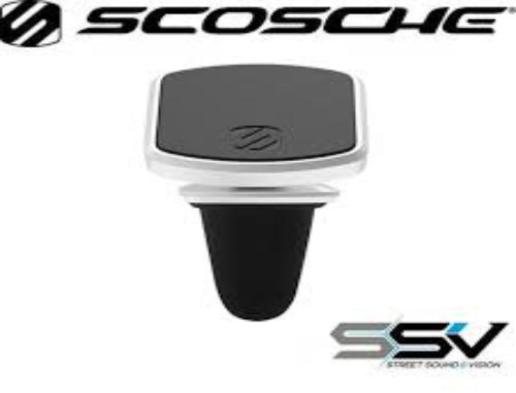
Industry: Electronic